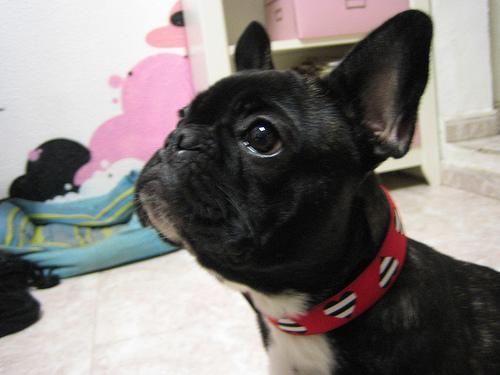
French_bulldog